Blue bonnet

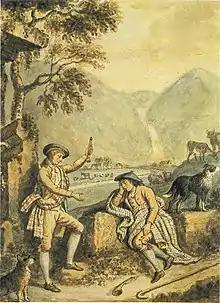
"The Craigy Bield", by David Allan. Two Lowland shepherds of the 18th century, wearing variations on the blue bonnet.

The blue bonnet was a type of soft woollen hat that for several hundred years was the customary working wear of Scottish labourers and farmers. Although a particularly broad and flat form was associated with the Scottish Lowlands, where it was sometimes called the scone cap, the bonnet was also worn in parts of Northern England and became widely adopted in the Highlands.